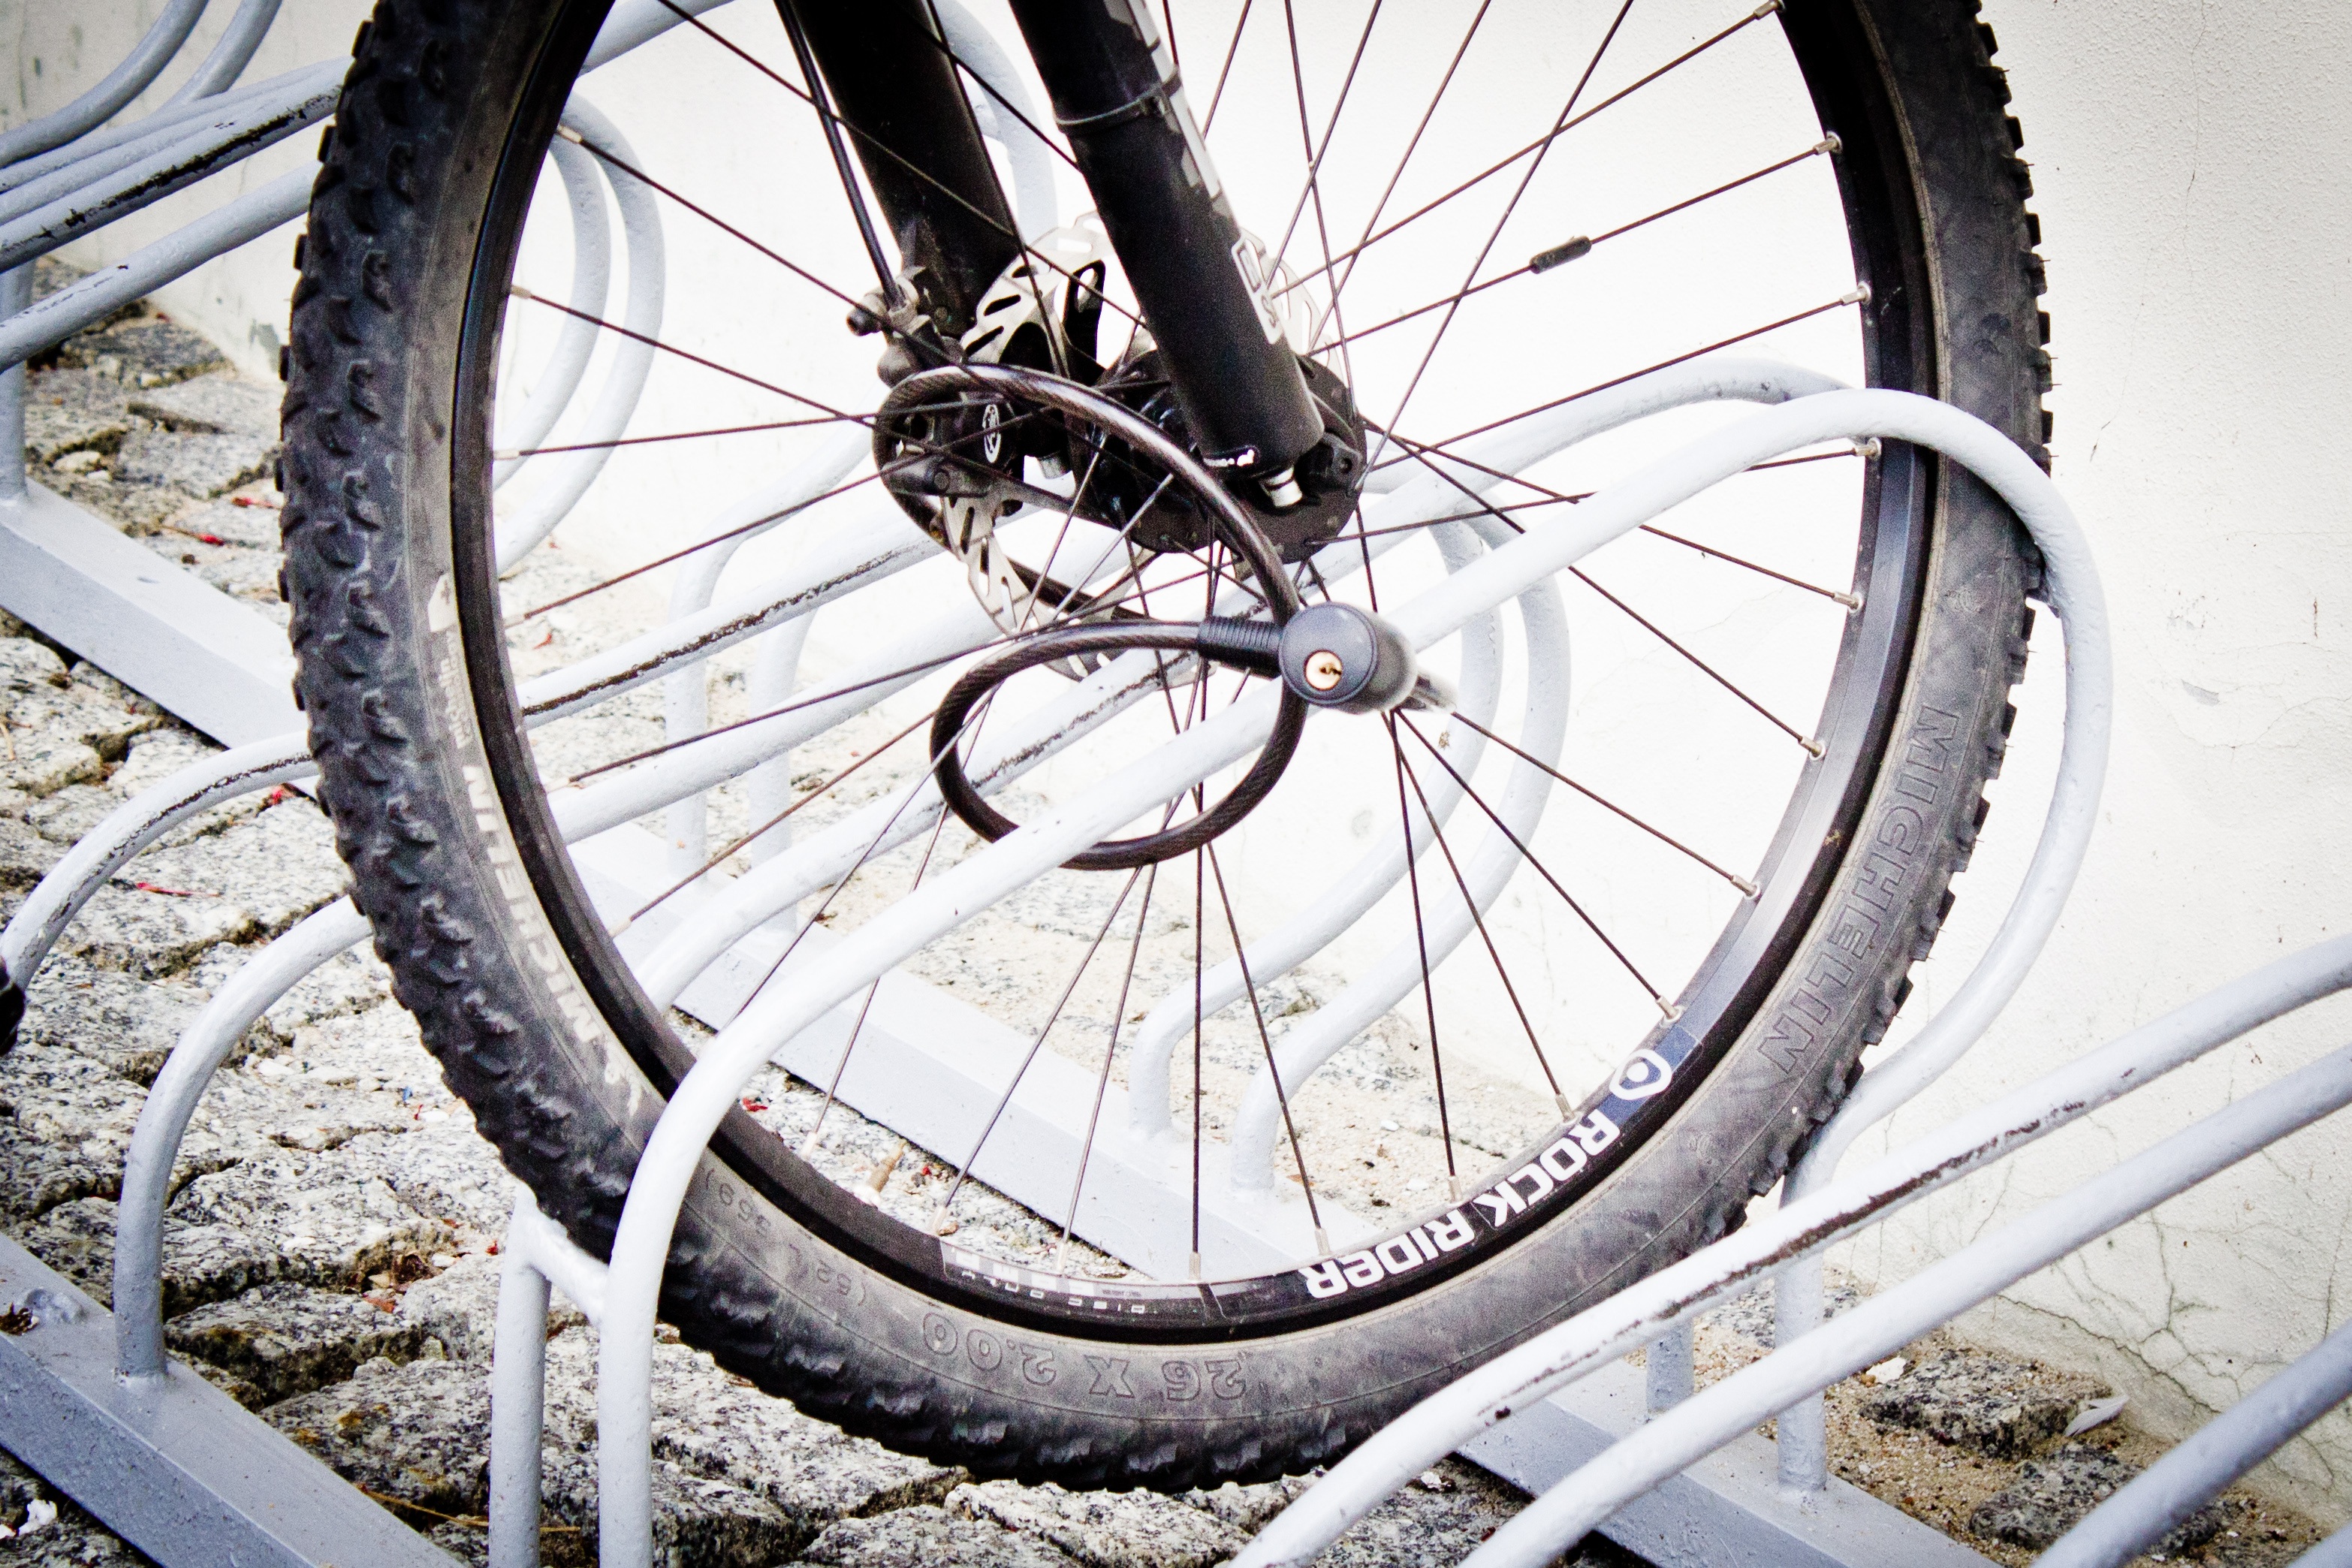
wheel, bicycle, bike, vehicle, spoke, tire, mountain bike, spokes, wheels, rim, protection, freeride, tyres, bicycle frame, bicycle wheel, by bike, bicycle part, cycle sport, cyclo cross bicycle, automotive tire, bicycle motocross, road bicycle, racing bicycle, hybrid bicycle, bicycle link